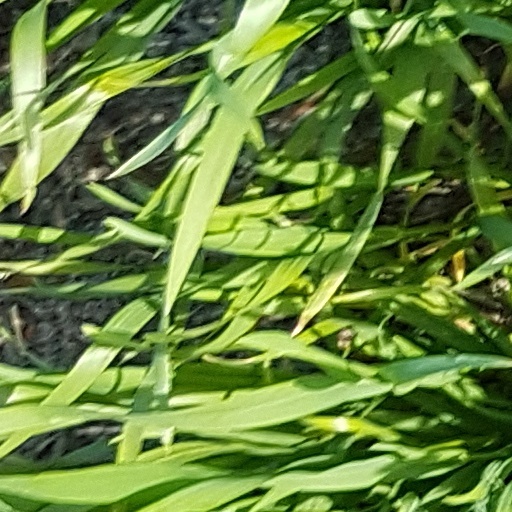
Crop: wheat